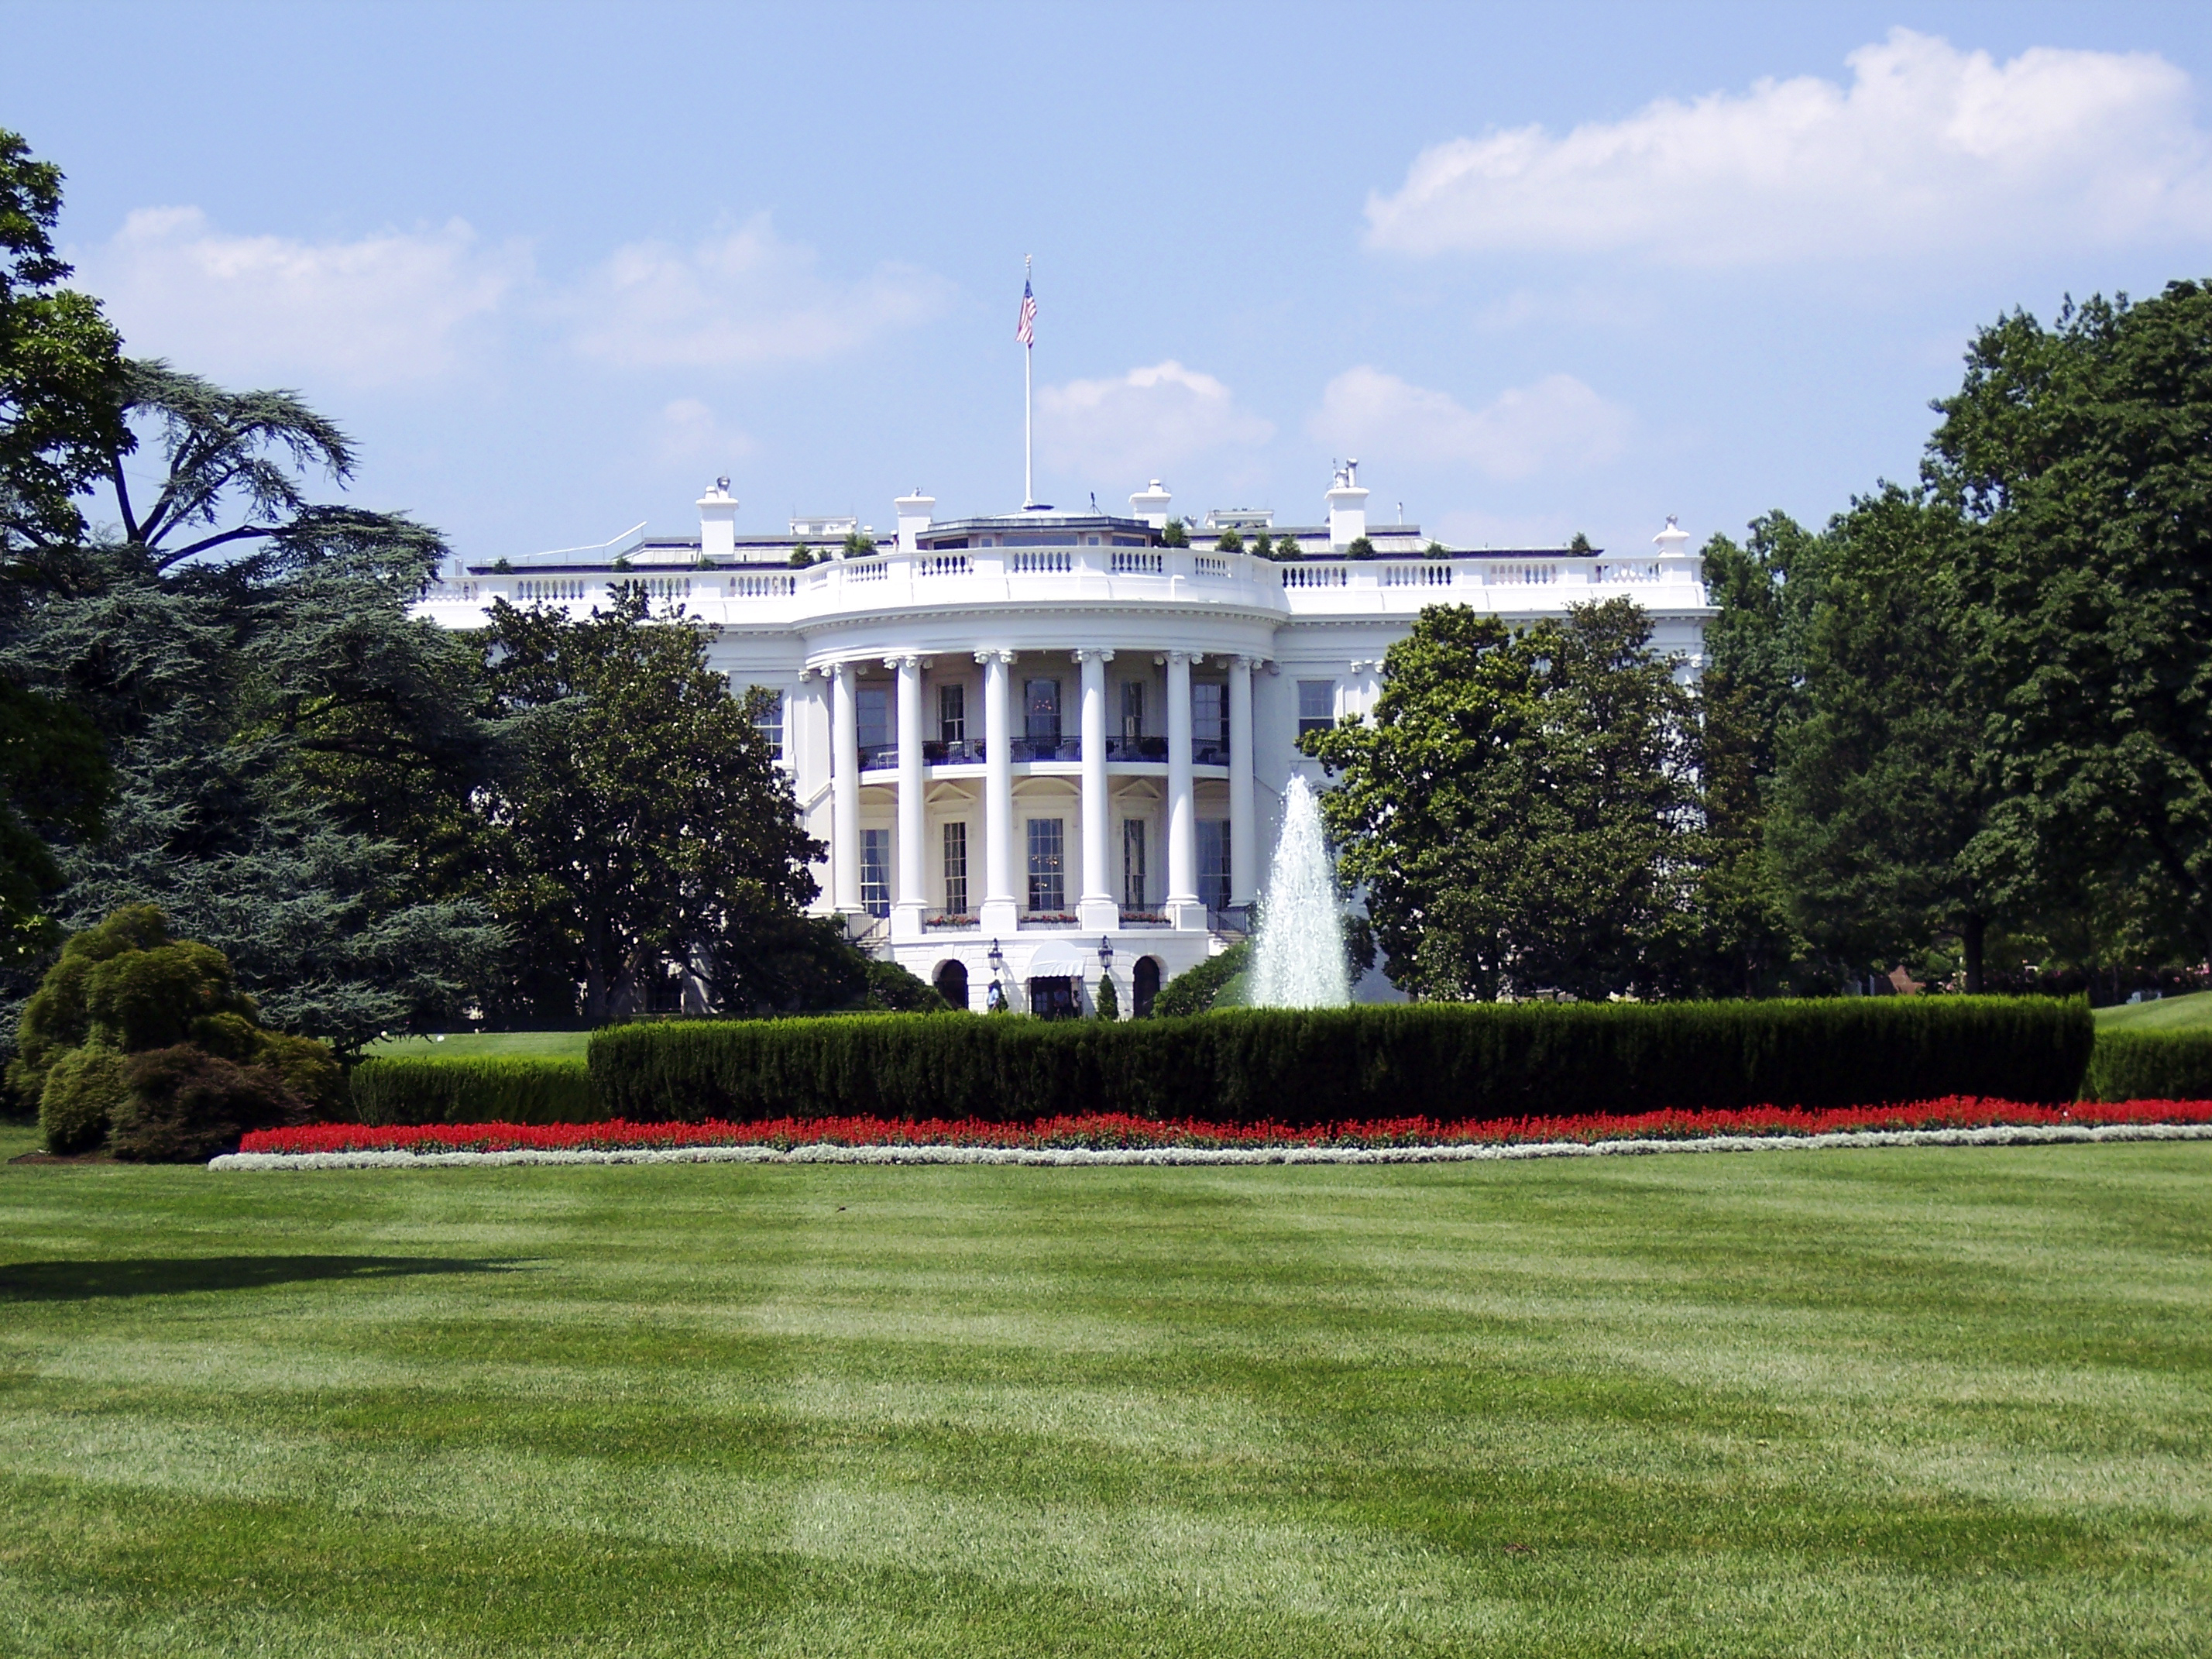
grass, architecture, structure, lawn, mansion, house, building, chateau, palace, travel, museum, flag, park, usa, united states of america, facade, residence, garden, stadium, white house, trees, fountain, politics, government, estate, administration, washington dc, stately home, federal government, oval office, sport venue